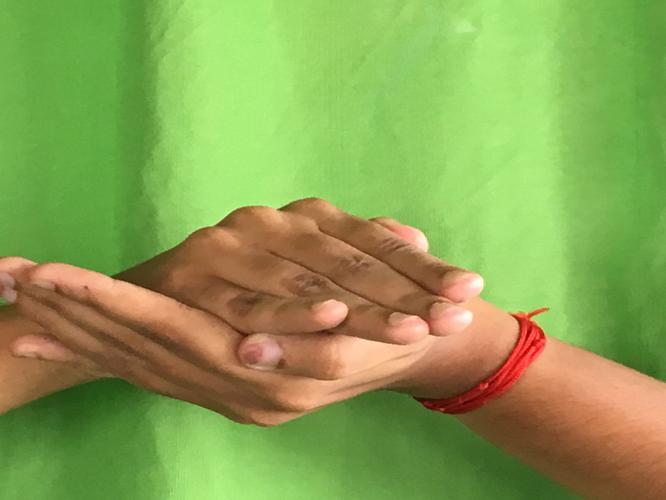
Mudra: Samputa
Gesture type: double_hand